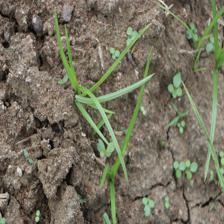
Label: Grass